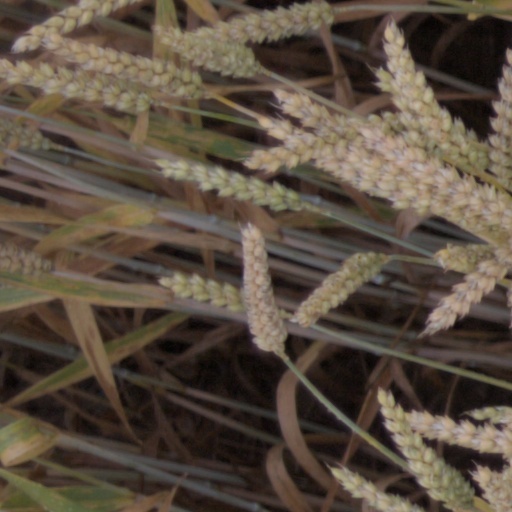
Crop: wheat